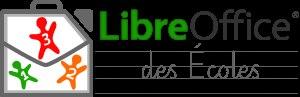
PrimTux est une dérivée de Debian spécialisée pour l'école primaire en France. Elle est construite avec Debian Live et intègre, en plus des logiciels de bureautique et internet classiques, un nombre important d'applications éducatives ou adaptées à l'enseignement primaire. Comme ASRI Edu, elle est conçue pour revaloriser des ordinateurs devenus inutilisables sous leur système d'exploitation propriétaire d'origine. Elle peut également être installée sur du matériel récent grâce à ses versions AMD64. Le nom choisi pour cette distribution GNU/Linux associe l'école primaire et la Mascotte Tux.